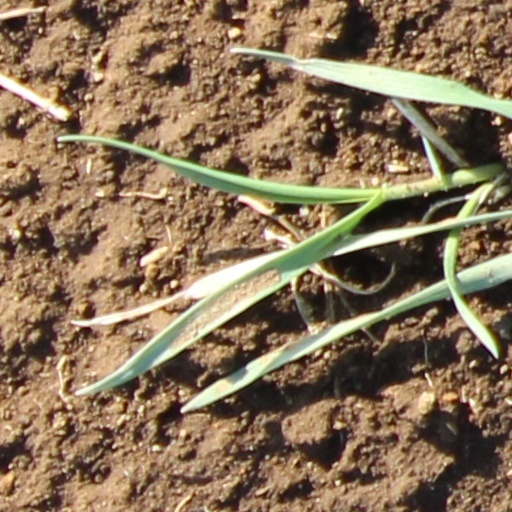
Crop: wheat